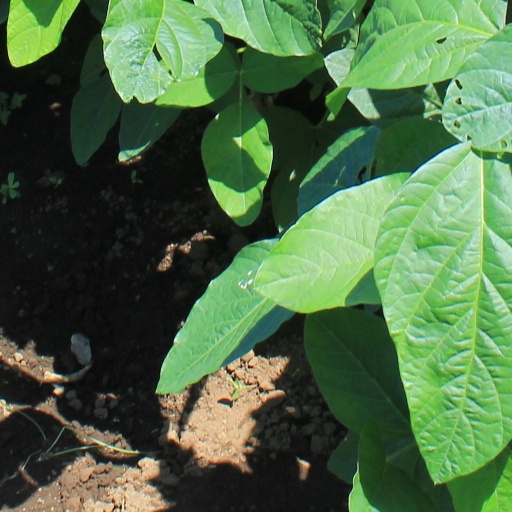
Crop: soybean